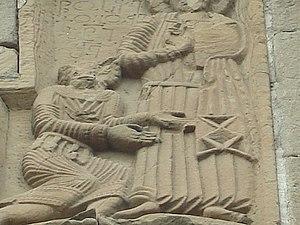
Adarnassé II de Kakhétie ou Adrnersé est un prince-primat d'Ibérie de la dynastie des Chosroïdes, qui règne de 650 à 685 selon la chronologie de Cyrille Toumanoff.
Adarnassé Iᵉʳ ou Adarnersé est un prince-primat d'Ibérie de la dynastie des Chosroïdes, qui règne de 627 à 637/642.